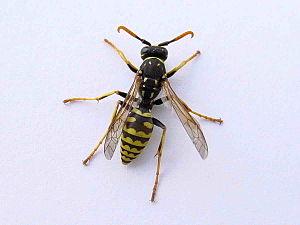
Le mot guêpe désigne plusieurs sortes d'insectes hyménoptères ayant généralement un abdomen jaune rayé de noir et dont la femelle porte un dard venimeux.